Dignity (album)

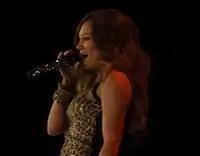
Duff perforiming "With Love" at 2007 MuchMusic Video Awards

As inspiration for the album, Duff cited indie rock band the Faint and pop singers such as Gwen Stefani and Beyoncé, while critics compared her musical style with Stefani, Janet Jackson, Depeche Mode, Madonna and Justin Timberlake. Duff felt that the album's dance-pop themes were a deviation from the pop rock of her previous albums. "I didn't necessarily plan the album to sound like this, but it was so easy to write to," she said. Critics have noted that "Dignity"'s musical style is dance-pop and electropop, with influences of hip hop, rock and roll and Middle Eastern music. According to Duff, the album is a combination of dance, electro and rock music.